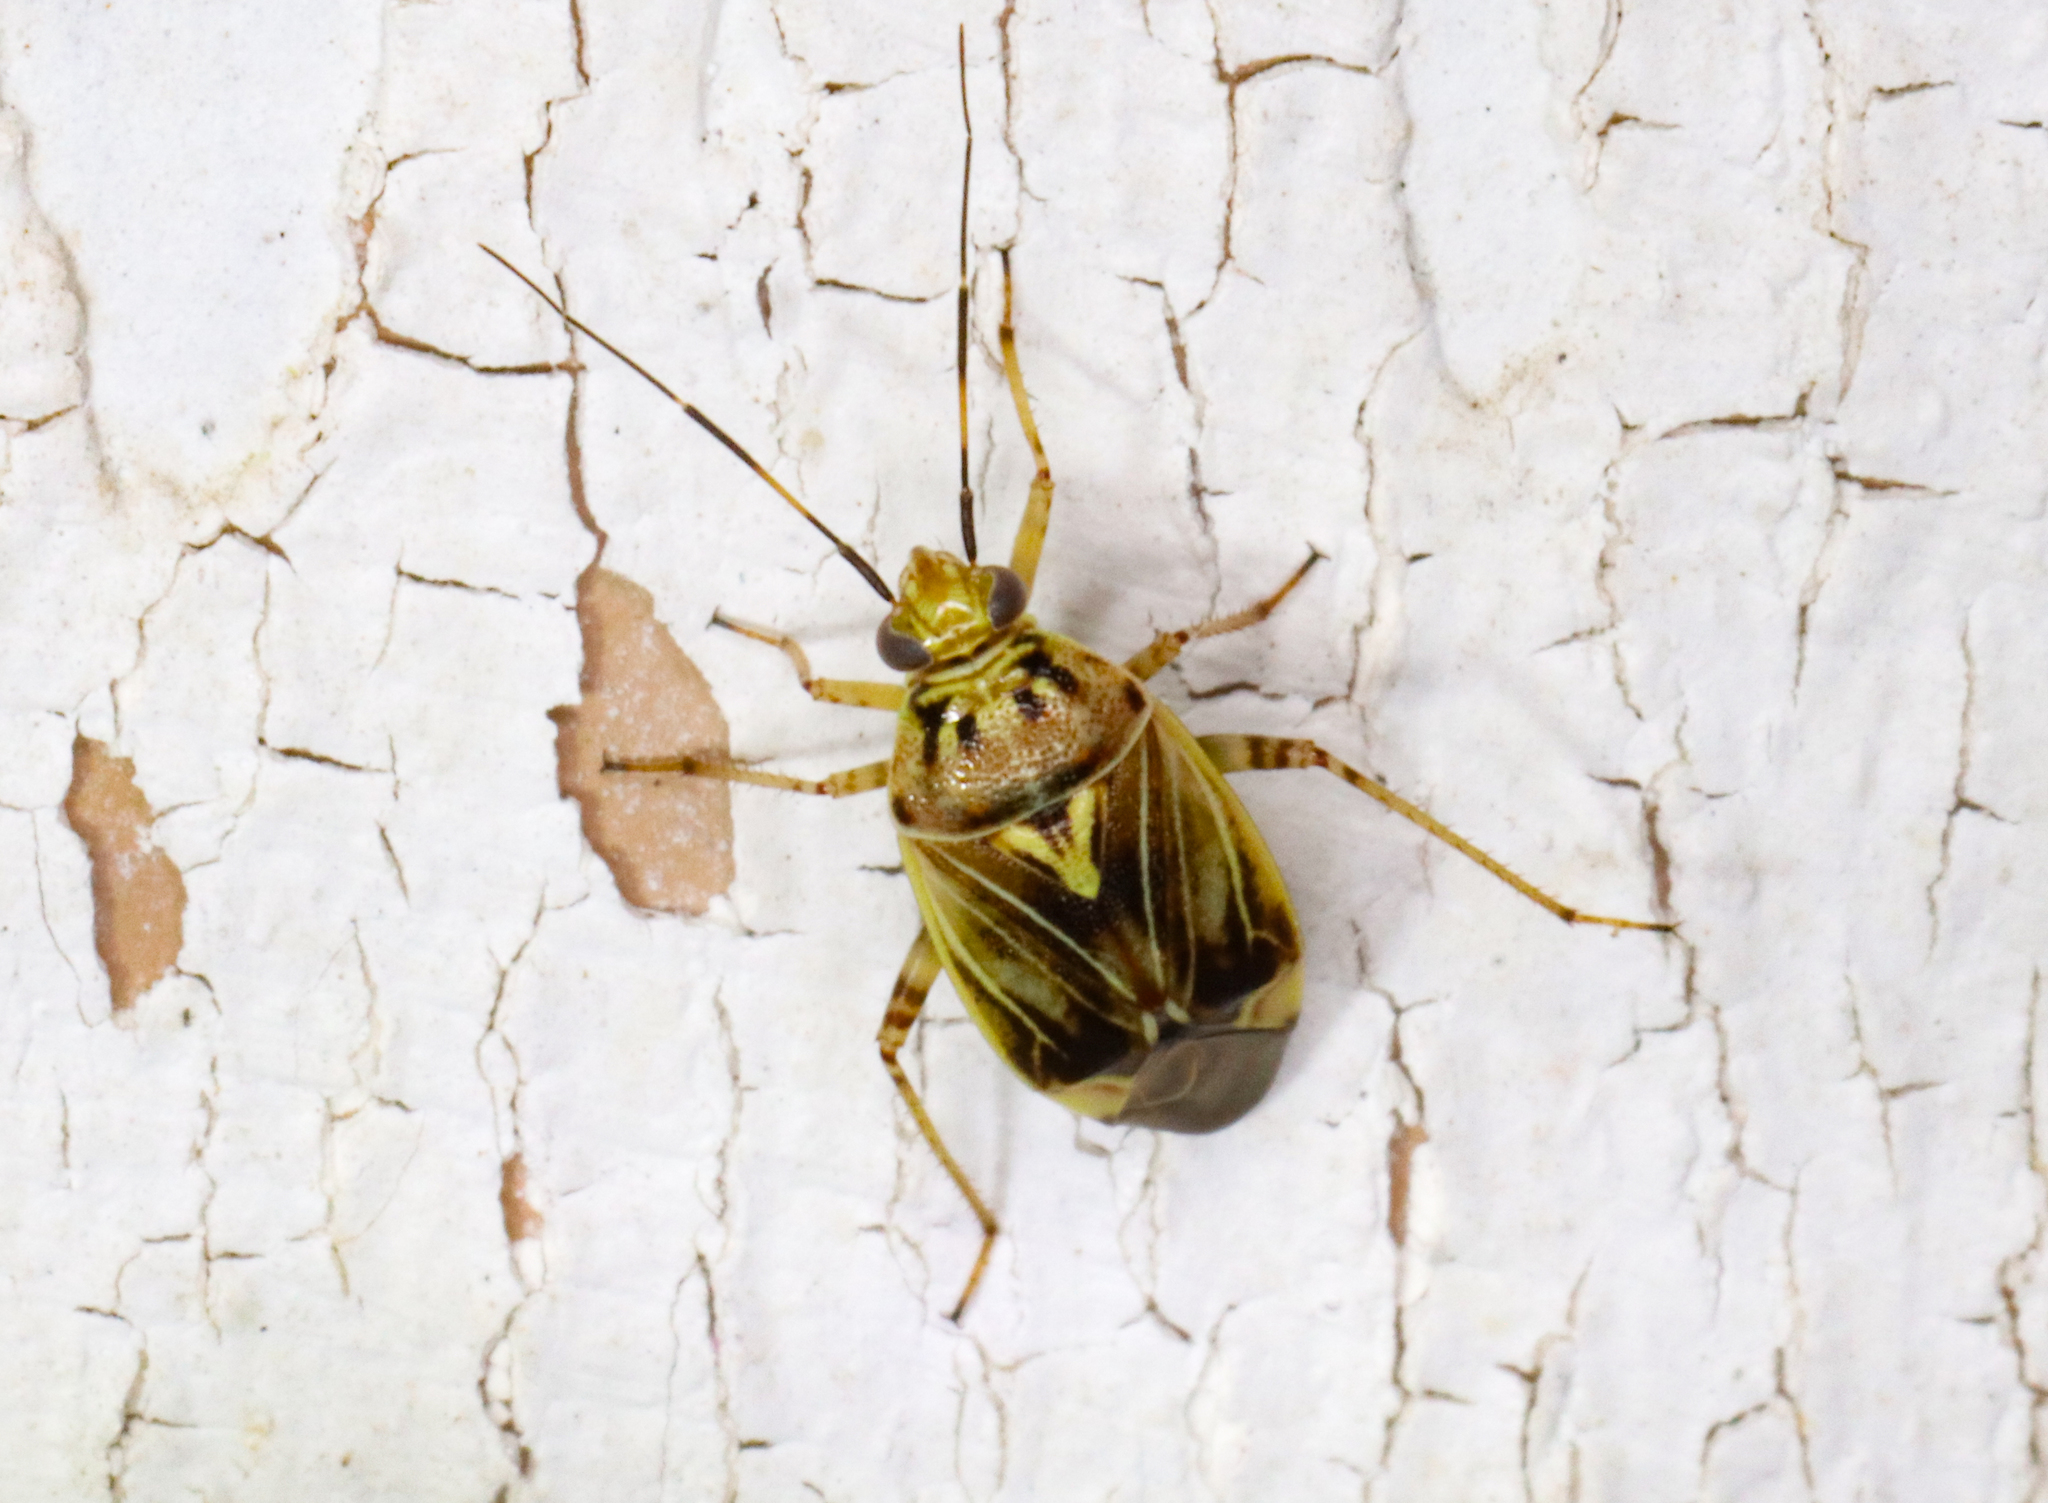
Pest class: lygus_bug